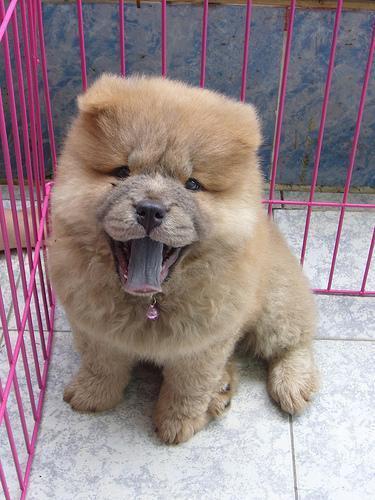
chow